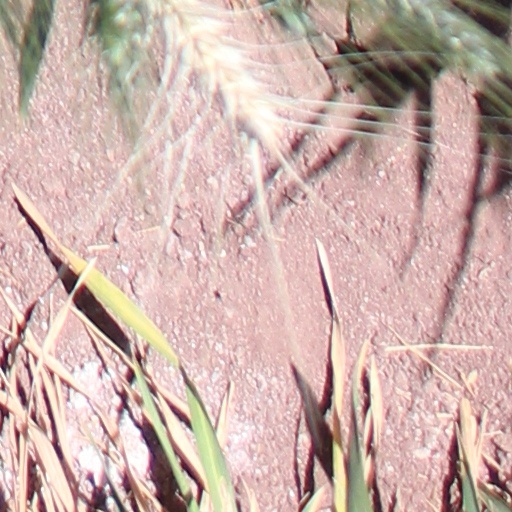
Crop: wheat